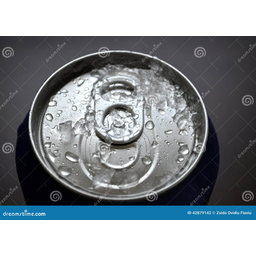
Label: metal